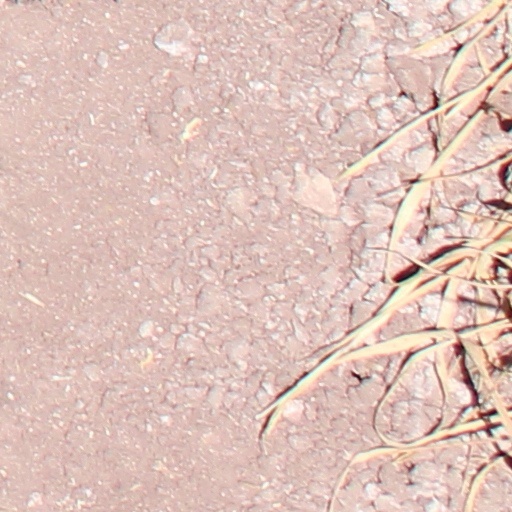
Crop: wheat